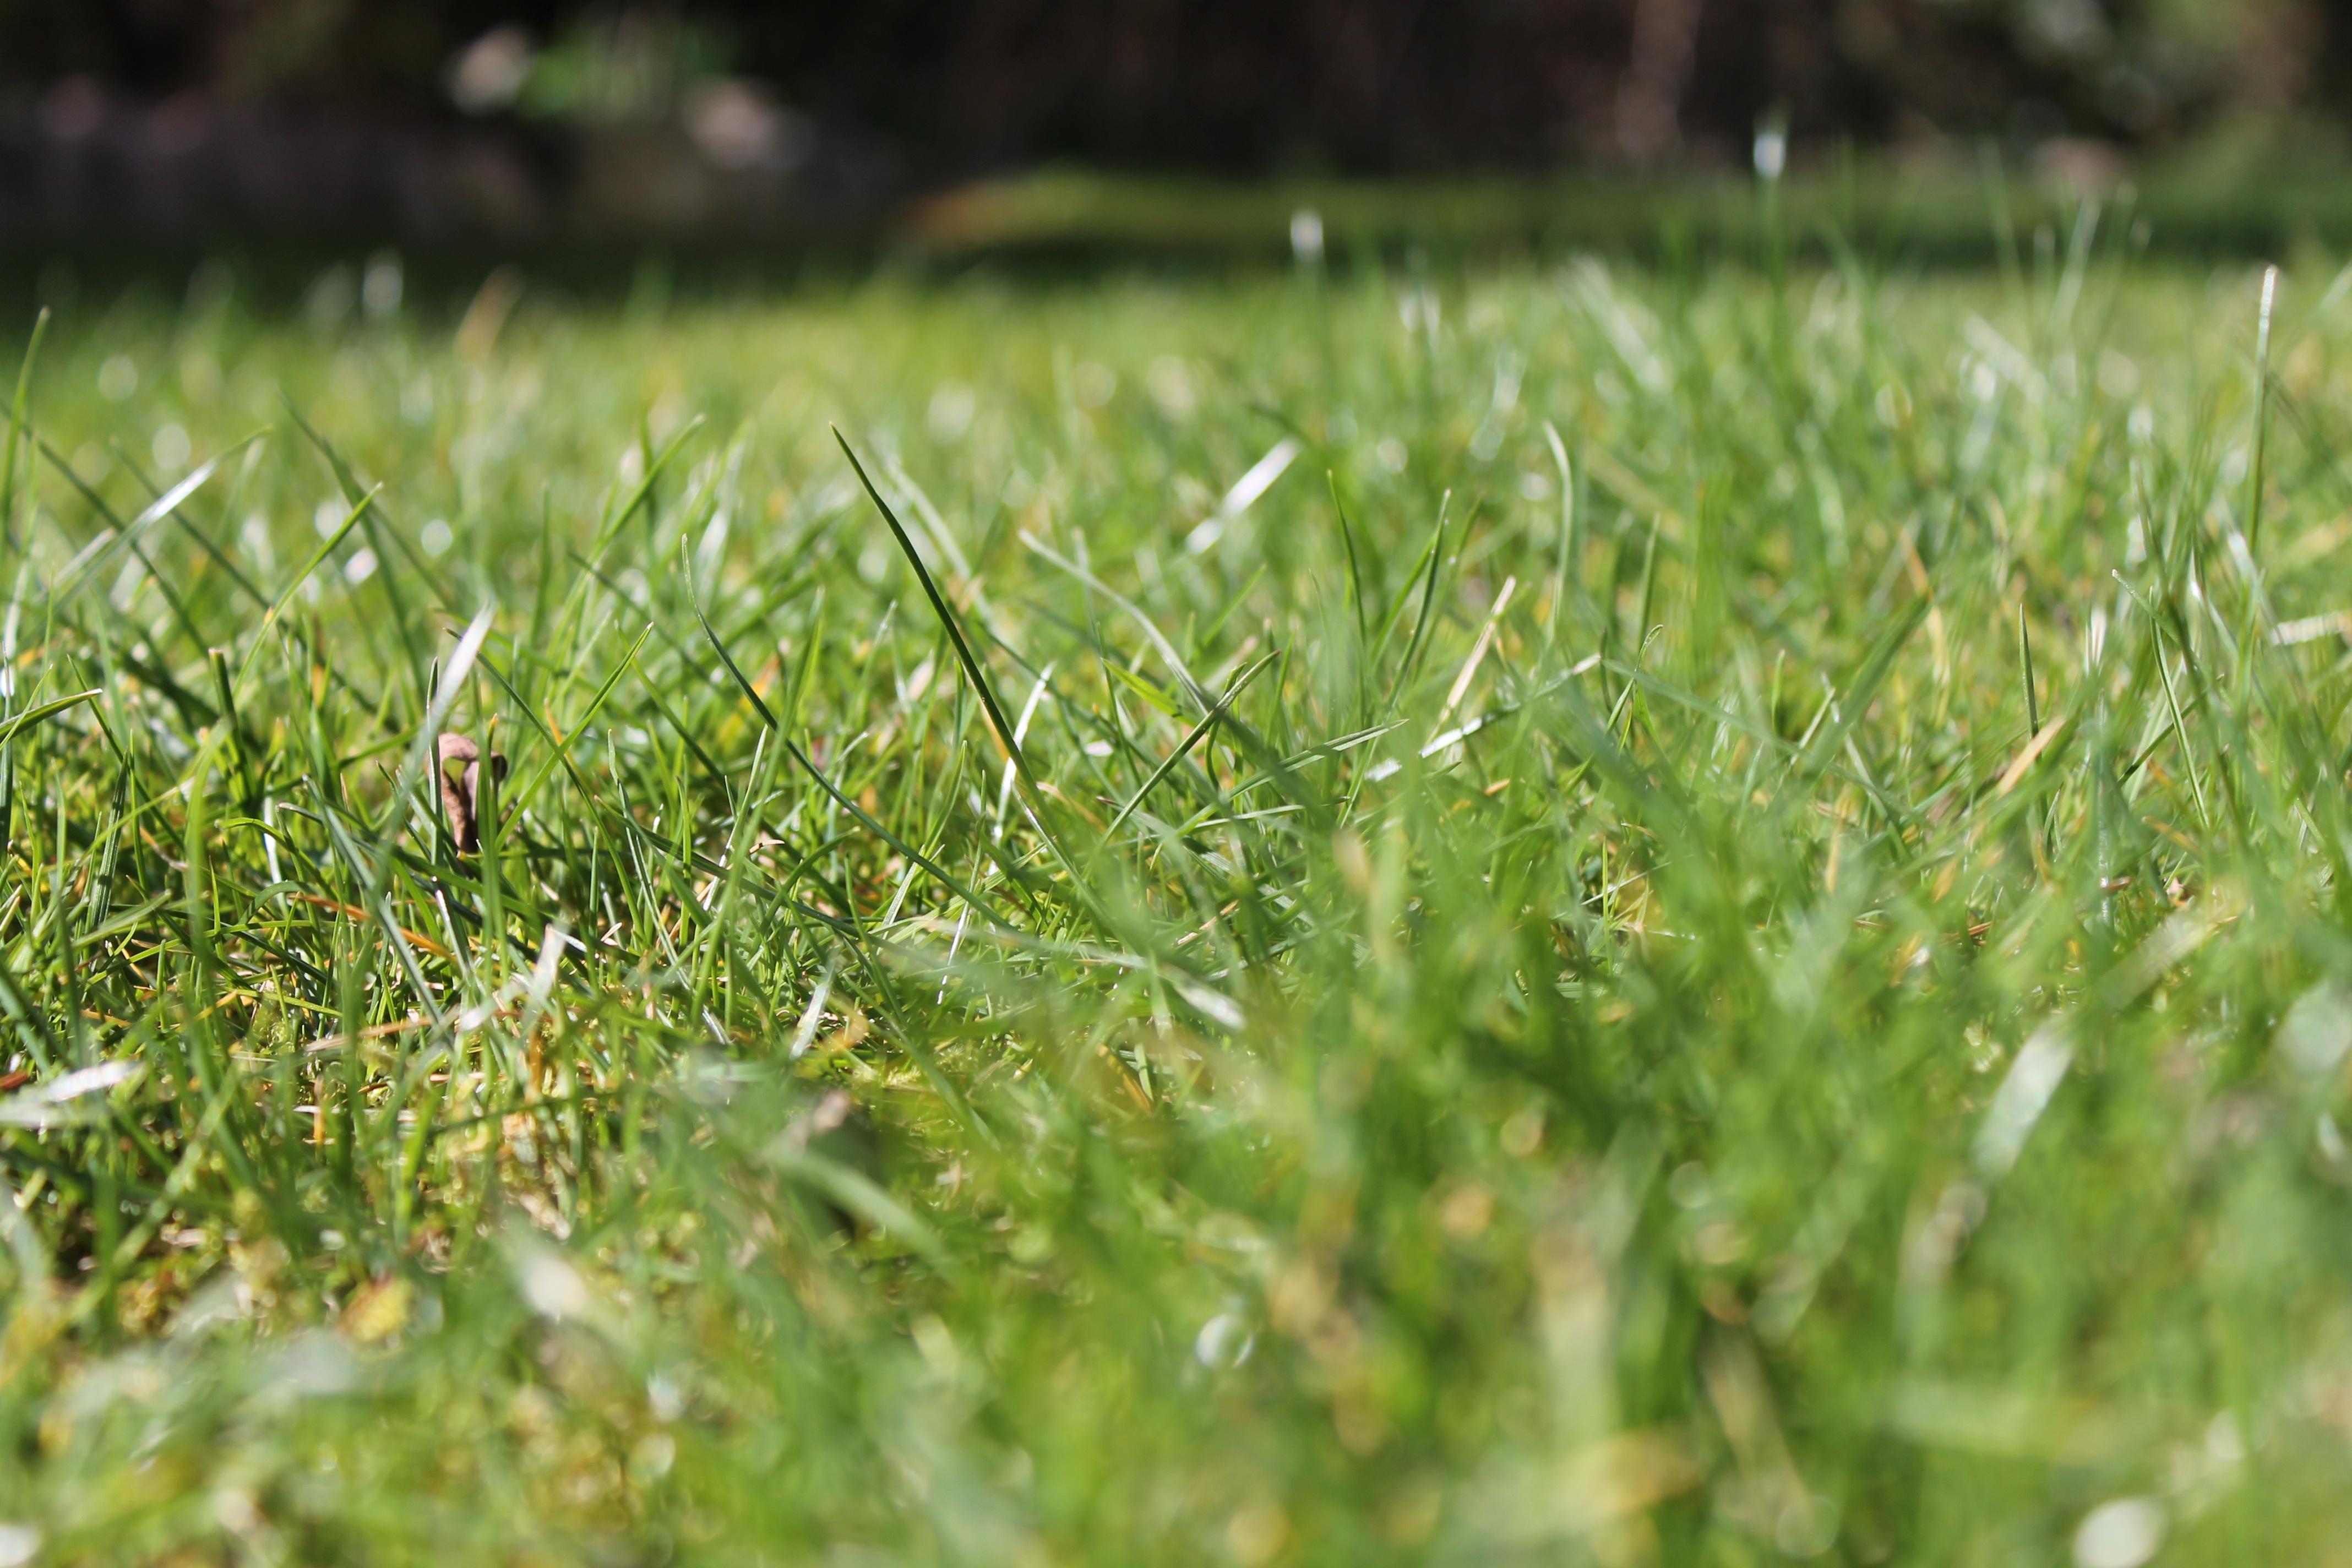
nature, grass, dew, plant, field, lawn, meadow, prairie, sunlight, leaf, flower, green, soil, close, flora, grassland, moisture, grasses, macro photography, grass family